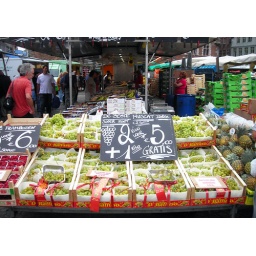
fruit market in the Market Square